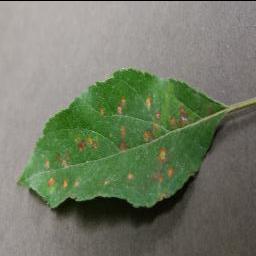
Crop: apple
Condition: cedar_rust